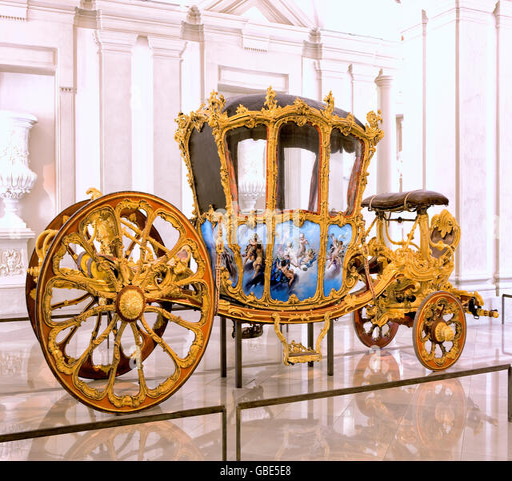
old carriage exposed in the palace